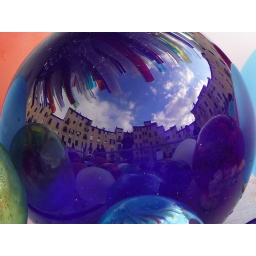
Piazza Anfiteatro, Lucca, in murano glass ball